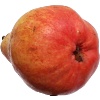
Label: Pear Red 1